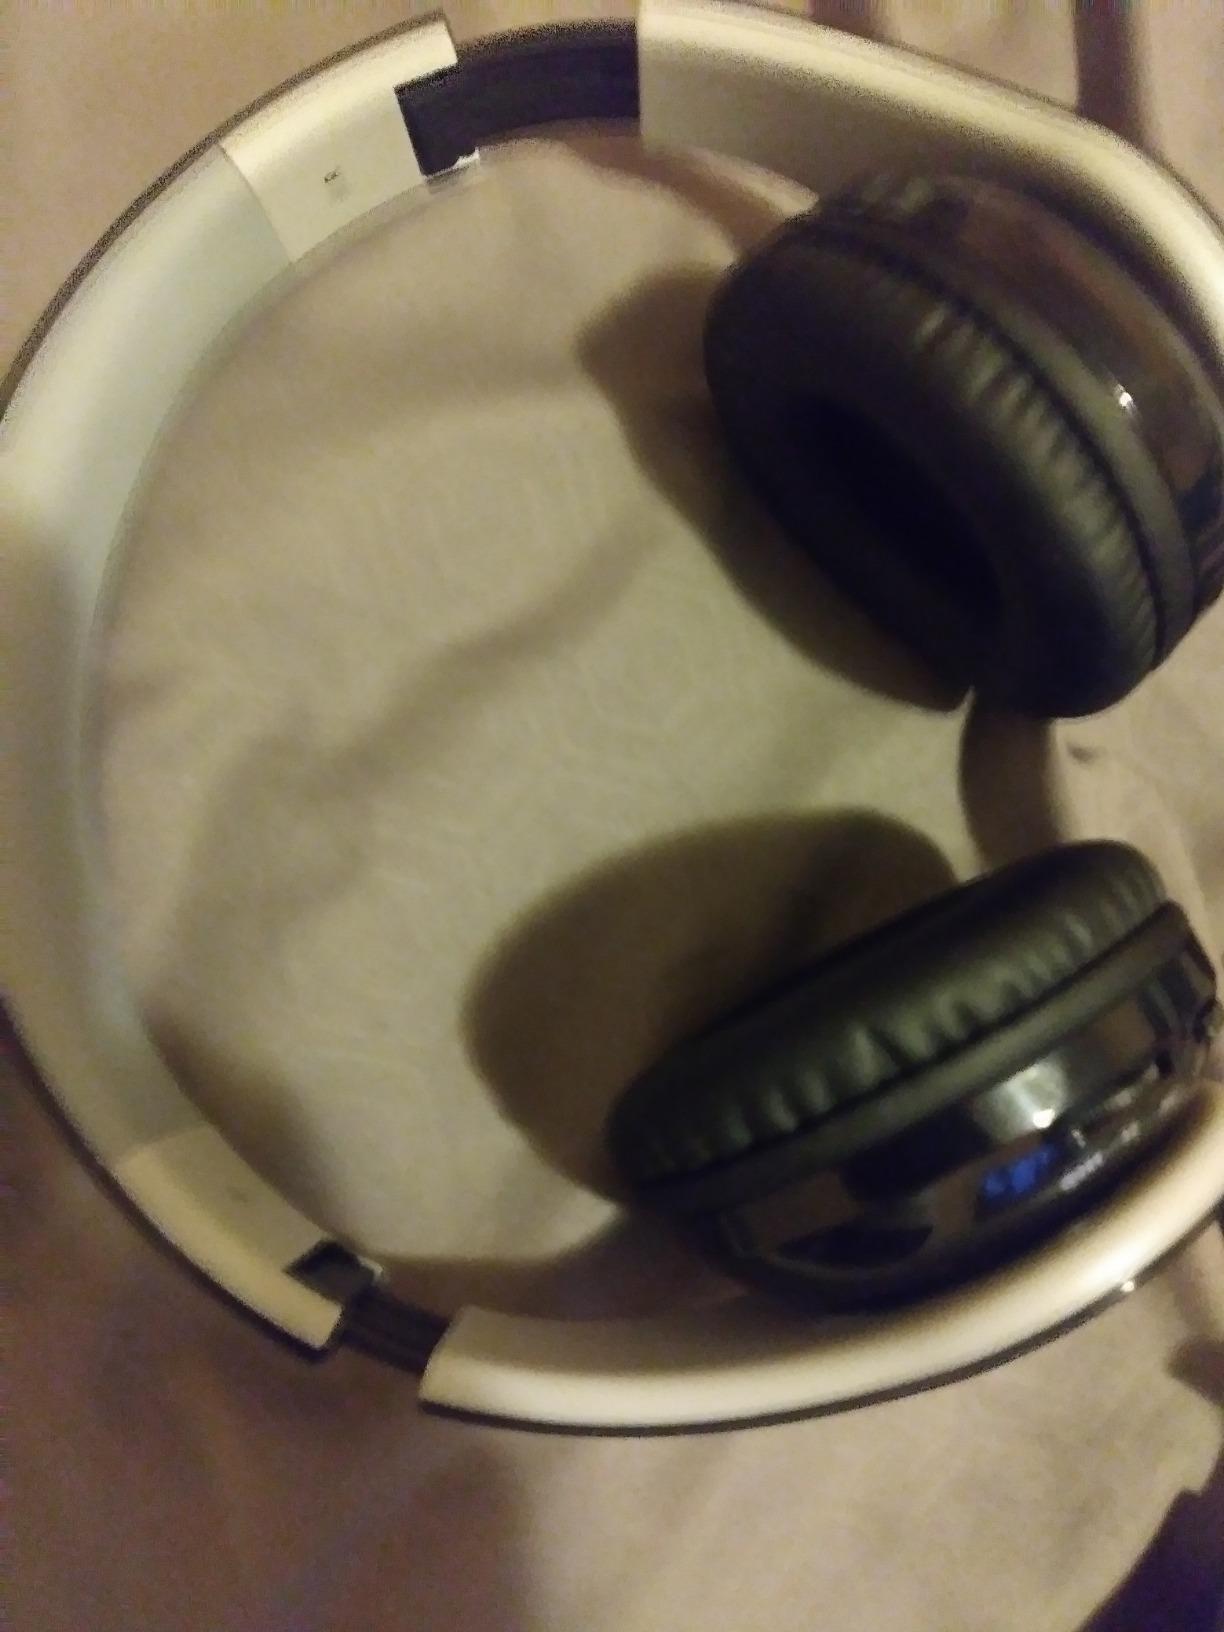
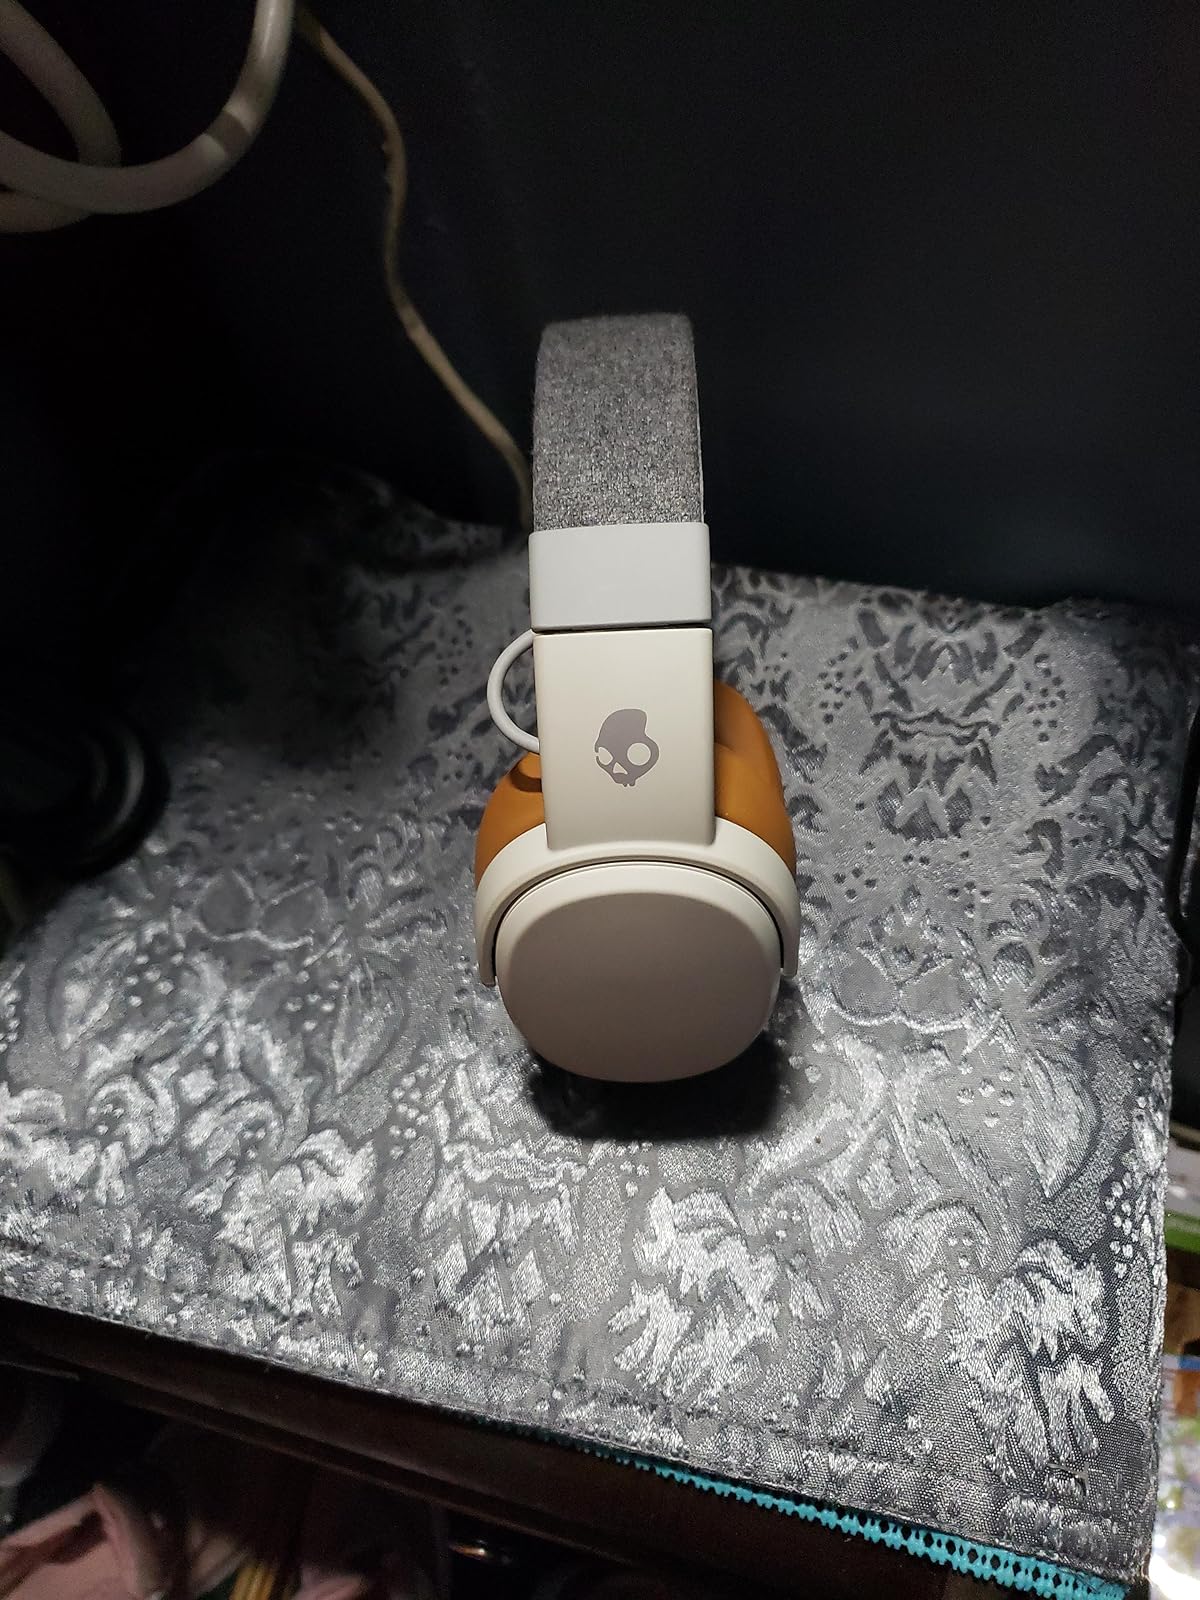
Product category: headphones
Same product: no